Hawk Street Viaduct

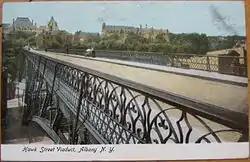
Hawk Street Viaduct facing west towards New York State Capitol and Cathedral of All Saints

The Hawk Street Viaduct was a bridge spanning the Sheridan Hollow neighborhood in Albany, New York. It carried Hawk Street from Clinton Avenue to Elk Street. Completed in 1890, it was demolished in 1970 after decades of neglect which had caused it to be limited to pedestrian traffic only in 1968. It was the first cantilever arch bridge in the world.